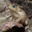
Label: frog